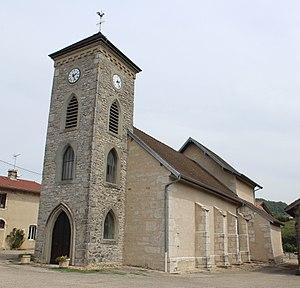
Église Saint-Barthélemy de Samognat.
Samognat est une commune française située dans le département de l'Ain et la région Auvergne-Rhône-Alpes. Elle se situe à 38 kilomètres de Bourg-en-Bresse, 10 kilomètres d'Oyonnax et 15 kilomètres de Nantua. C'est une commune surtout résidentielle qui tend à s'orienter vers une économie de tourisme d'affaires et d'activités de plein air.